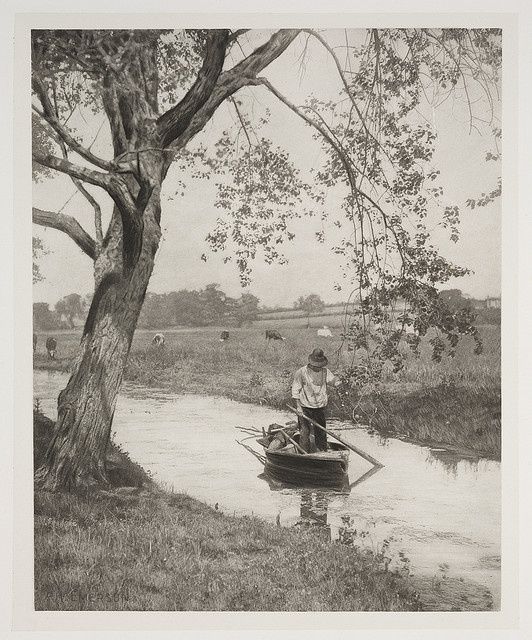
A person stands in a rowboat in the water.
A picture of a man standing up in a boat in a lake.
the illustration shows a man poling down a stream in his homemade craft.
A man is driving a boat on a river.
a person on a small boat in a river